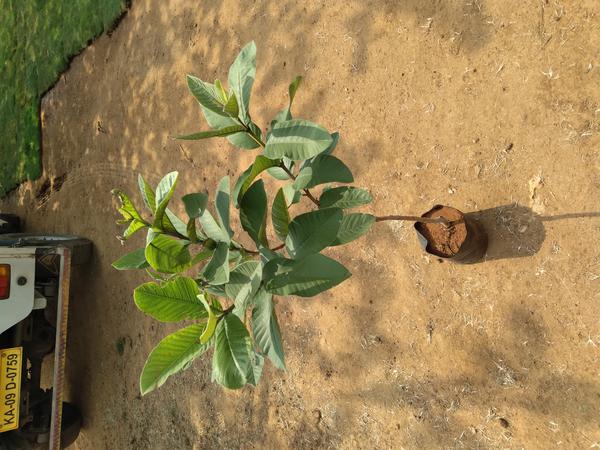
Plant: Gauva